Thirumathi Palanisamy

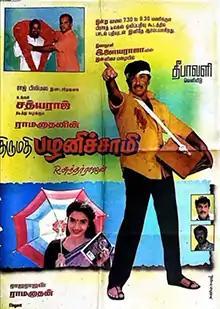
Poster

Thirumathi Palanisamy is a 1992 Indian Tamil-language drama film written and directed by R. Sundarrajan. The film stars Sathyaraj and Sukanya. It was released on 25 October 1992.